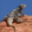
Label: lizard